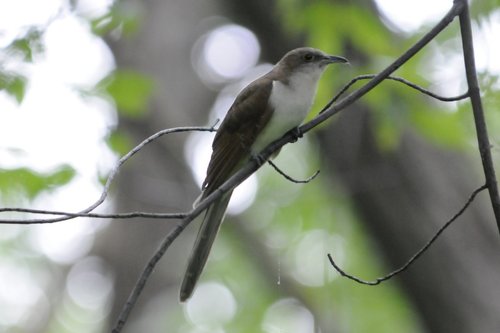
this bird has a white belly and breast with gray crown and wings.
a bird with a triangular bill, white breast and black covering its head and back.
a bird with a white belly and throat and soft gray wings and nape.
the dark gray bird with a solid white chest and belly is perched peacefully on a branch with a taunt feet.
this bird has a white body with it's side, covert and retrices in brown.
a skinny bird with a long tail gray tail, gray wings and back, and white belly and breast.
the smoke grey crown,nape and back of the bird with a white belly
this bird has a brown crown as well as a white belly
this bird has wings that are grey and has a white bellya small bird with a long grey tail, wings and head, its throat and breast are white, it has a small grey bill.
Species: Black Billed Cuckoo